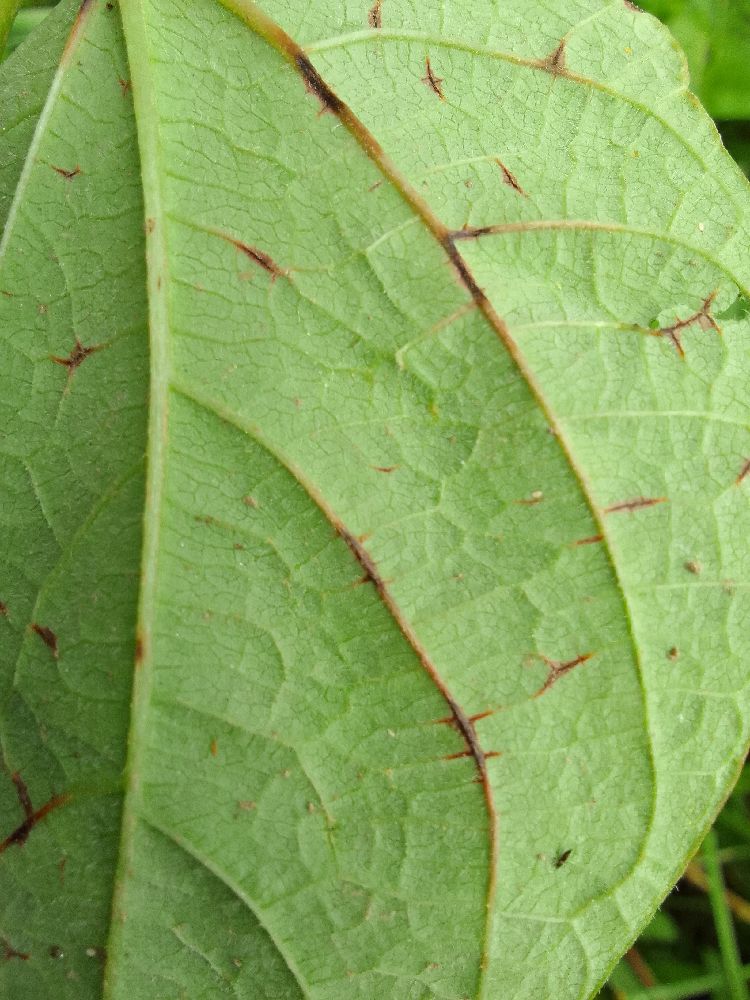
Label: anthracnose